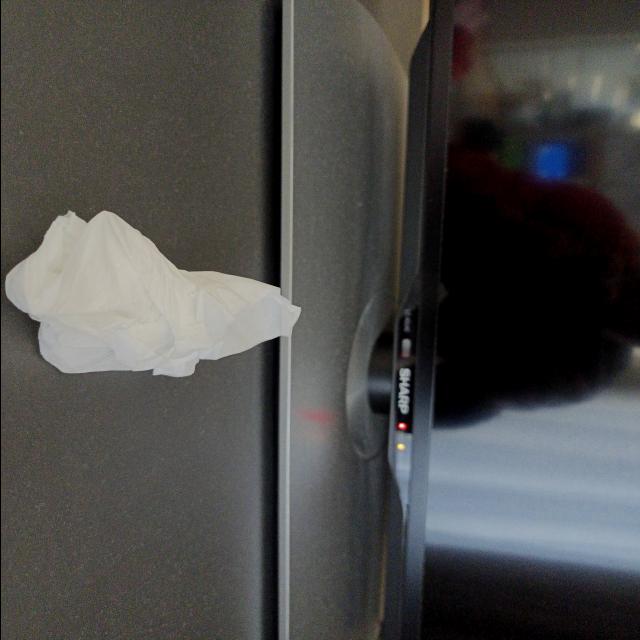
Label: tissues